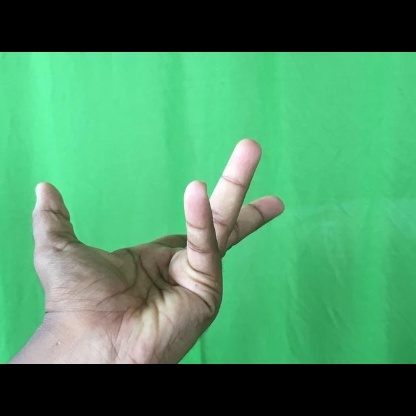
Mudra: Alapadmam